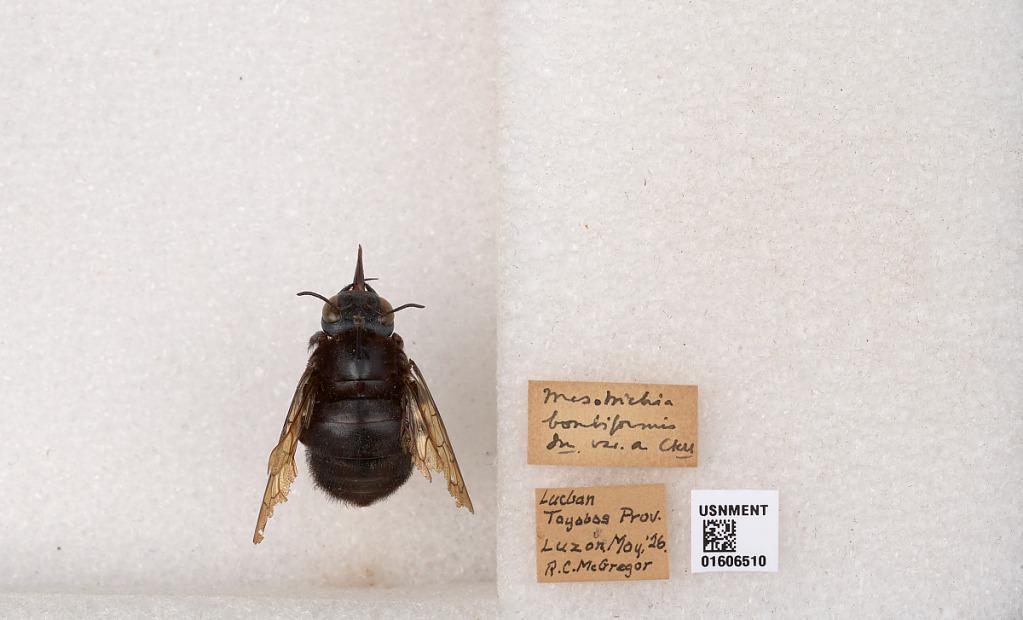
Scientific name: Xylocopa (Koptortosoma) bluethgeni Dusmet
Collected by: R. McGregor
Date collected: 1926-5-1
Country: Philippines
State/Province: Calabarzon
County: Quezon
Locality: Lucban, Tayabas
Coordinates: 14.0639, 121.574